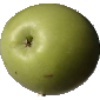
Label: Apple Granny Smith 1